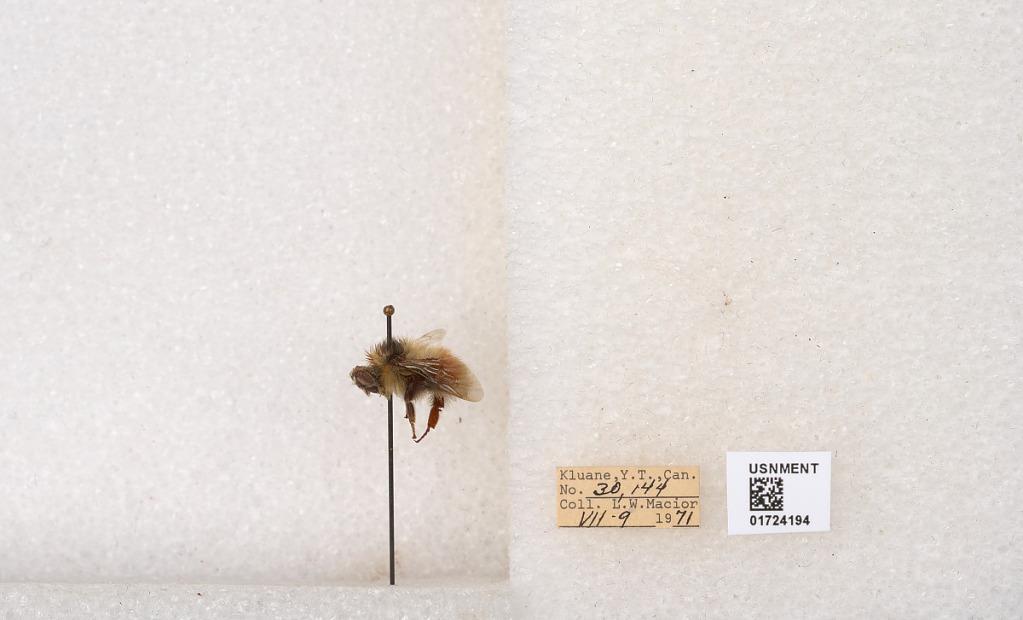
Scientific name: Bombus (Pyrobombus) sylvicola Kirby
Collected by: L. Macior
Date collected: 1971-7-9
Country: Canada
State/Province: Yukon Territory
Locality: Kluane National Park and Reserve
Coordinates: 60.7493, -139.504